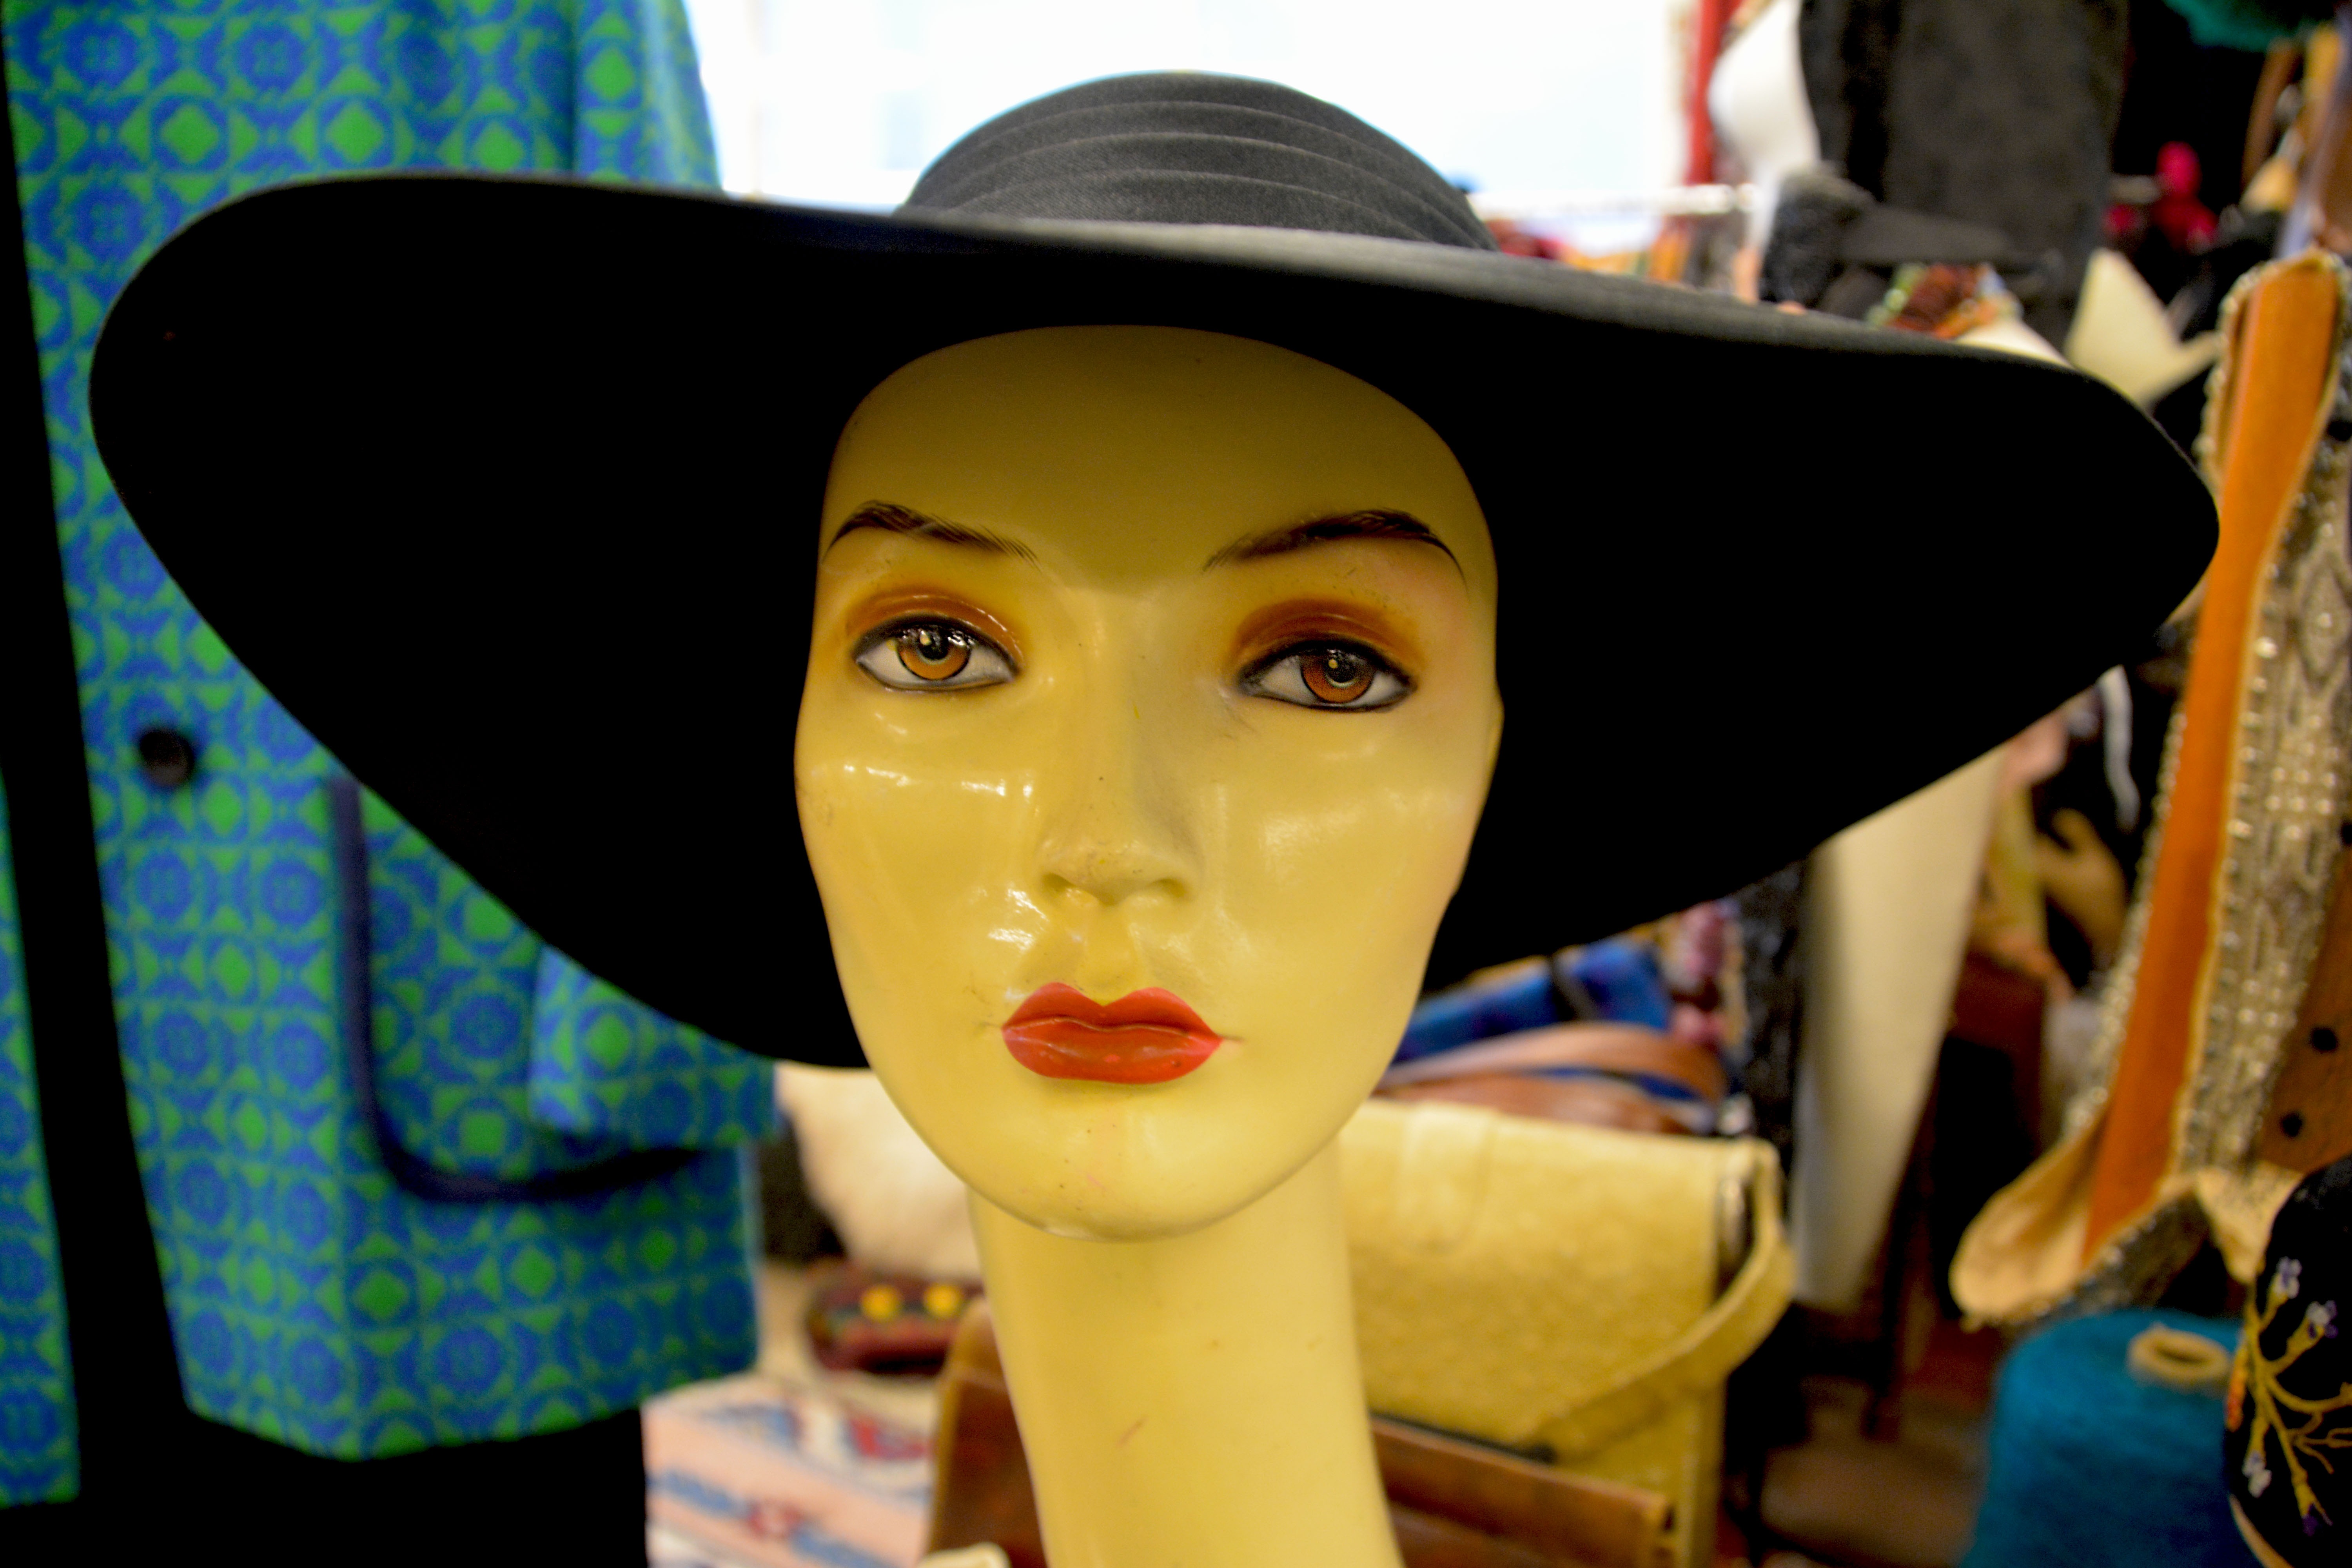
person, girl, woman, vintage, female, portrait, model, young, color, hat, fashion, clothing, black, yellow, lady, toy, hairstyle, makeup, ornament, make up, caucasian, mannequin, posing, face, doll, eyes, art, fun, happy, head, skin, lips, funny, expression, sexy, style, imperial, icon, character, attractive, elegance, emotion, cosmetics, glamour, adornment, sensuality, avatar